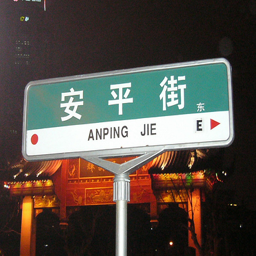
A road sign with Chinese characters and English words.
Sign in oriental language directing someplace in the dark
A close shot of a street sign with a building in the background.
A green street sign that read Anping Jie.
A green and white traffic sign at night.